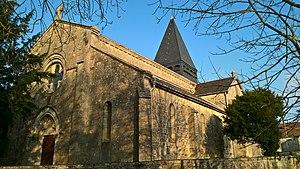
Nomécourt, église
Nomécourt est une commune française située dans le département de la Haute-Marne, en région Grand Est.